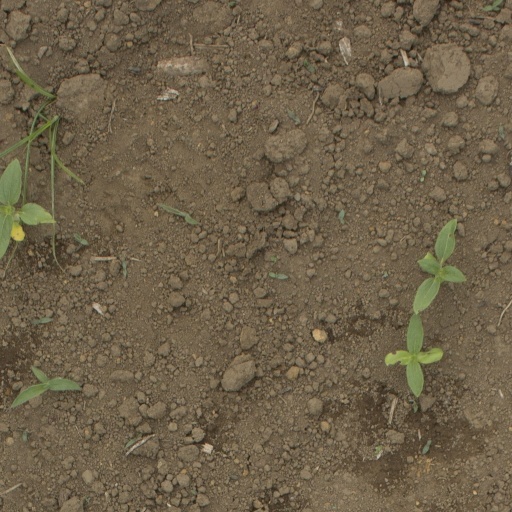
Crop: Jerusalem artichoke